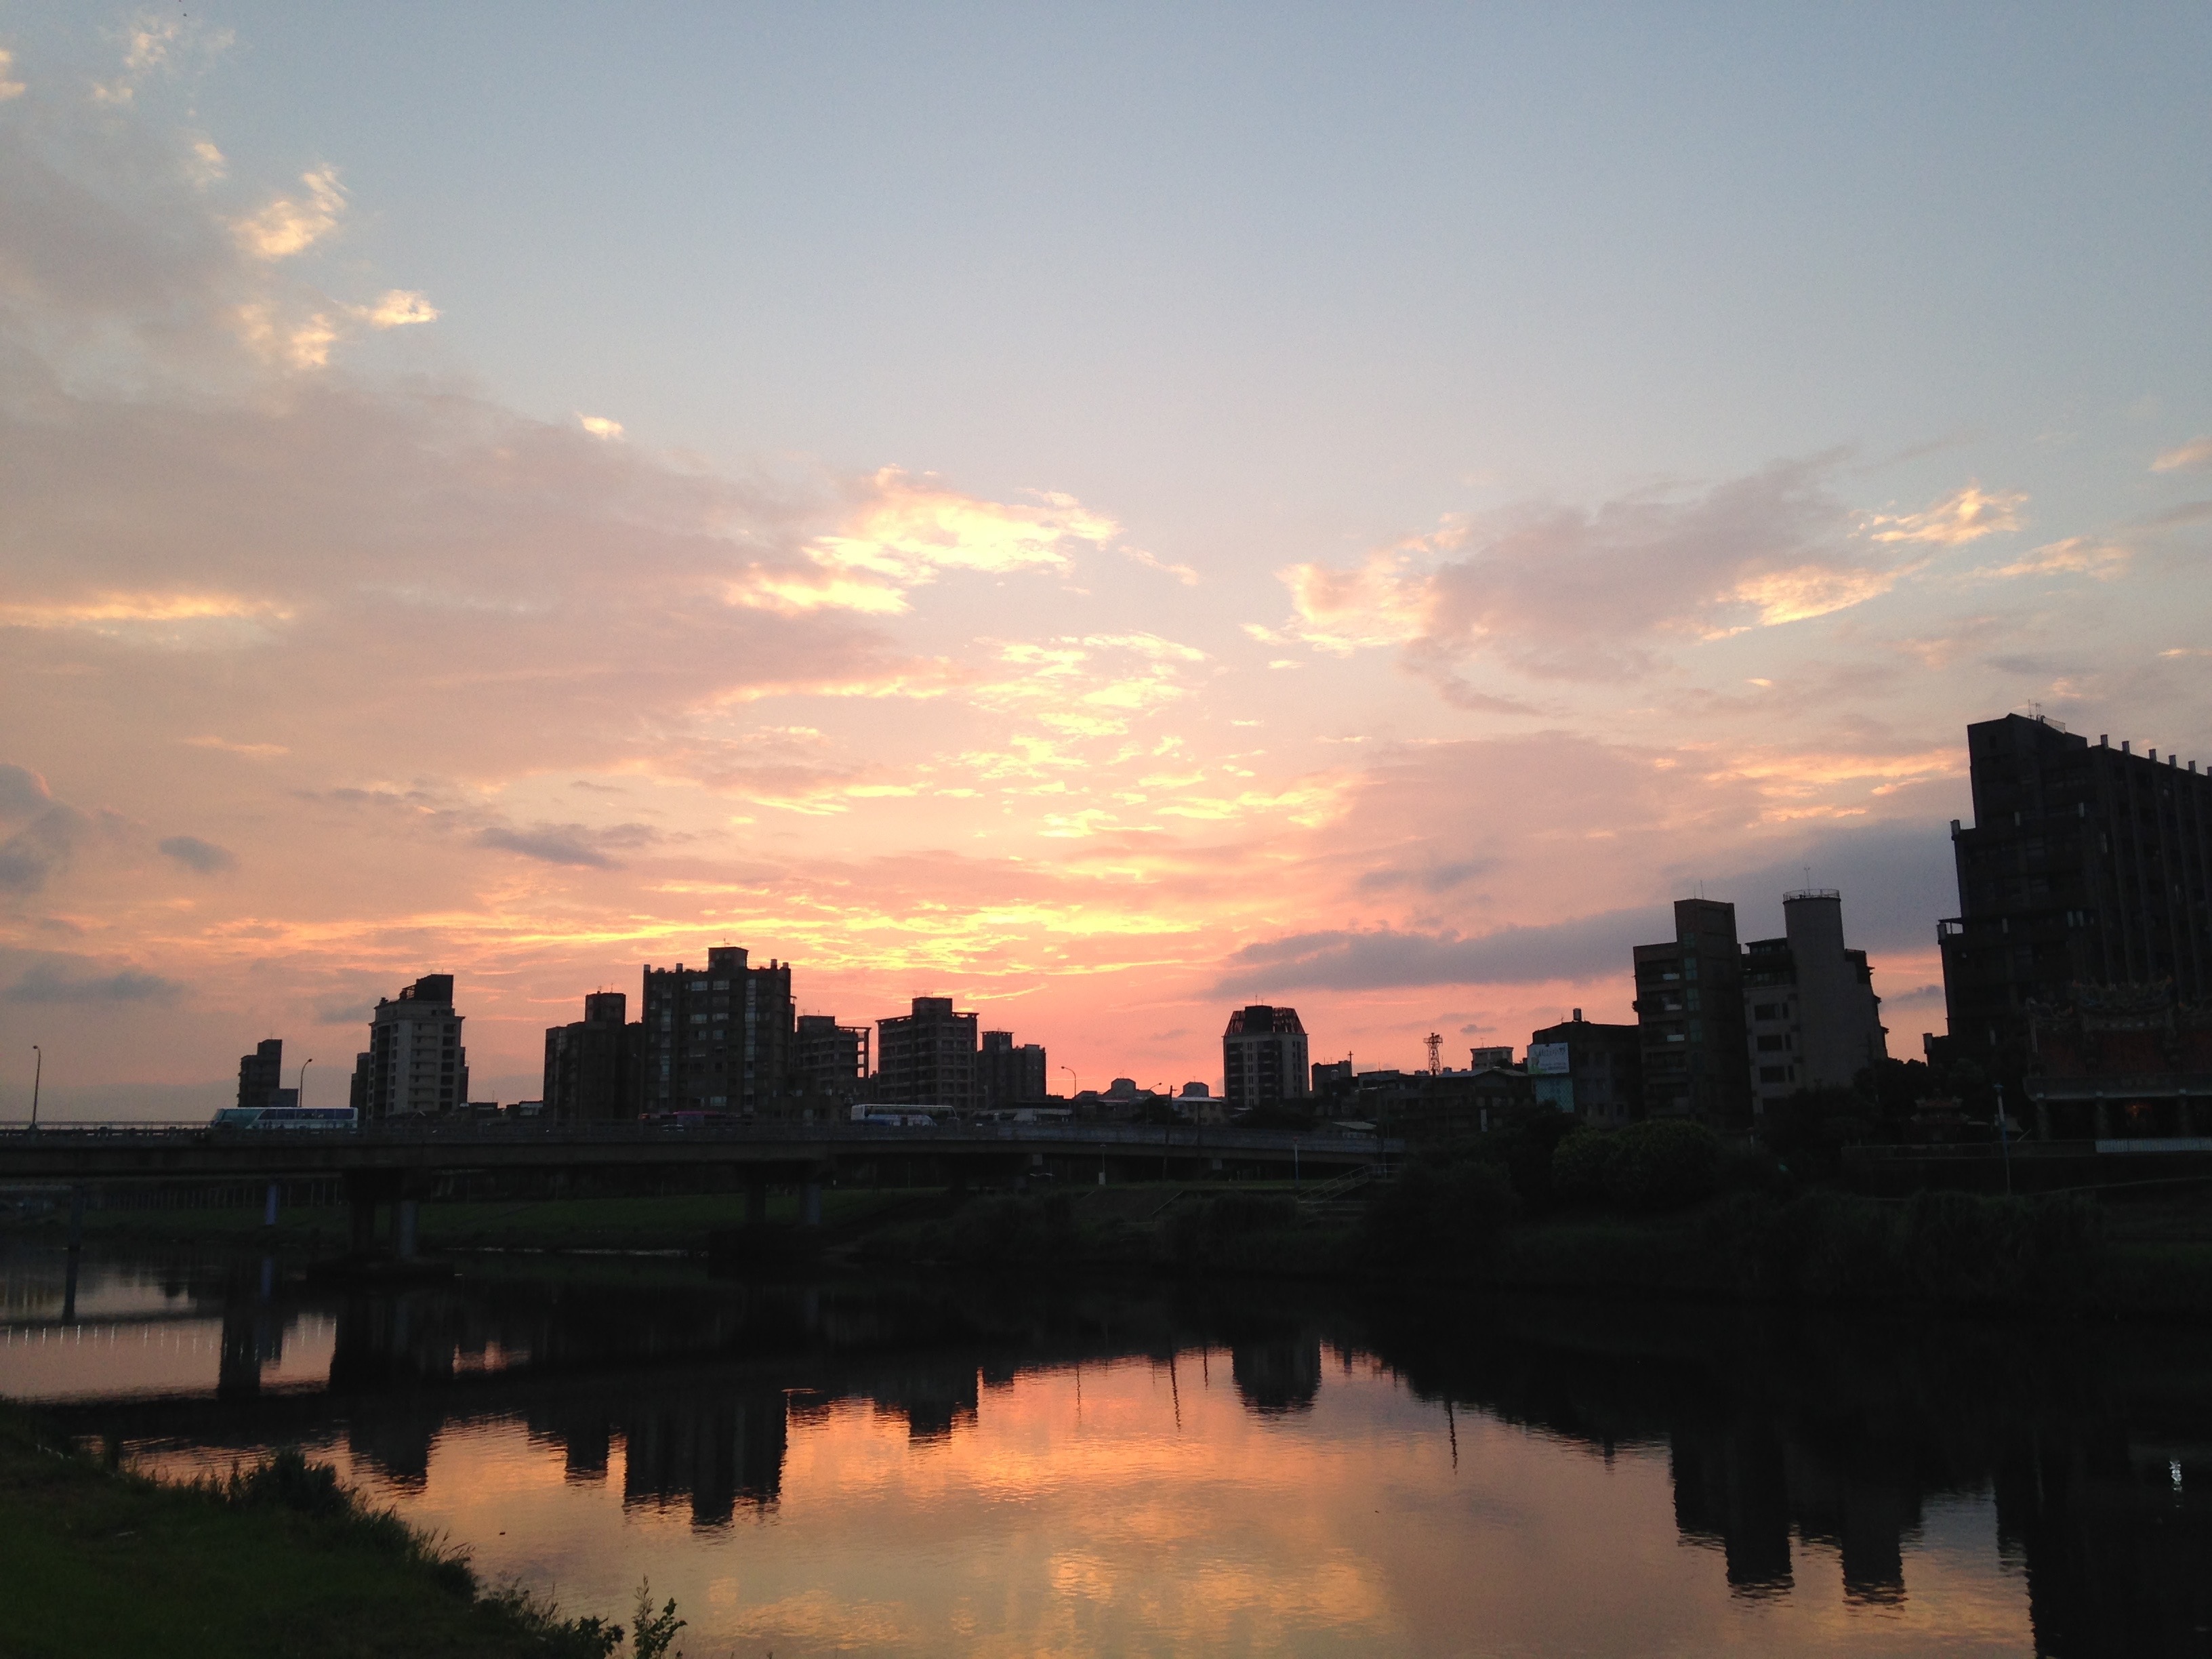
horizon, cloud, sky, sun, sunrise, sunset, skyline, sunlight, morning, dawn, city, river, cityscape, dusk, evening, reflection, afterglow